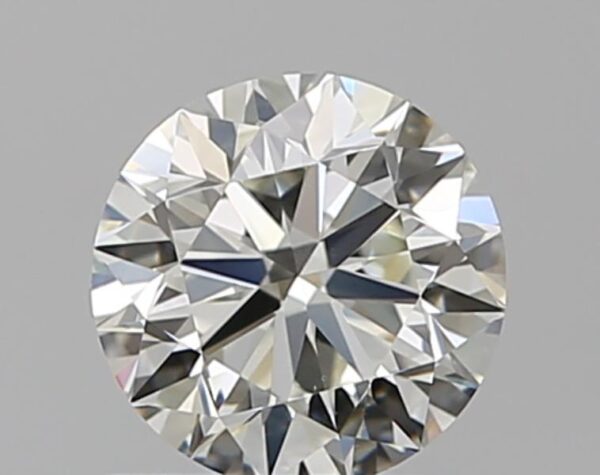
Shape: round
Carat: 0.7
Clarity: VS1
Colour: K
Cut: VG
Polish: EX
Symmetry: VG
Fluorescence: N
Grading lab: GIA
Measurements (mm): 5.55 x 5.6 x 3.53